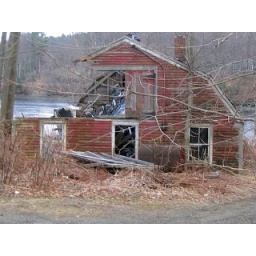
The roof of the dilapidated building caved in after the wind storm a few weeks ago.